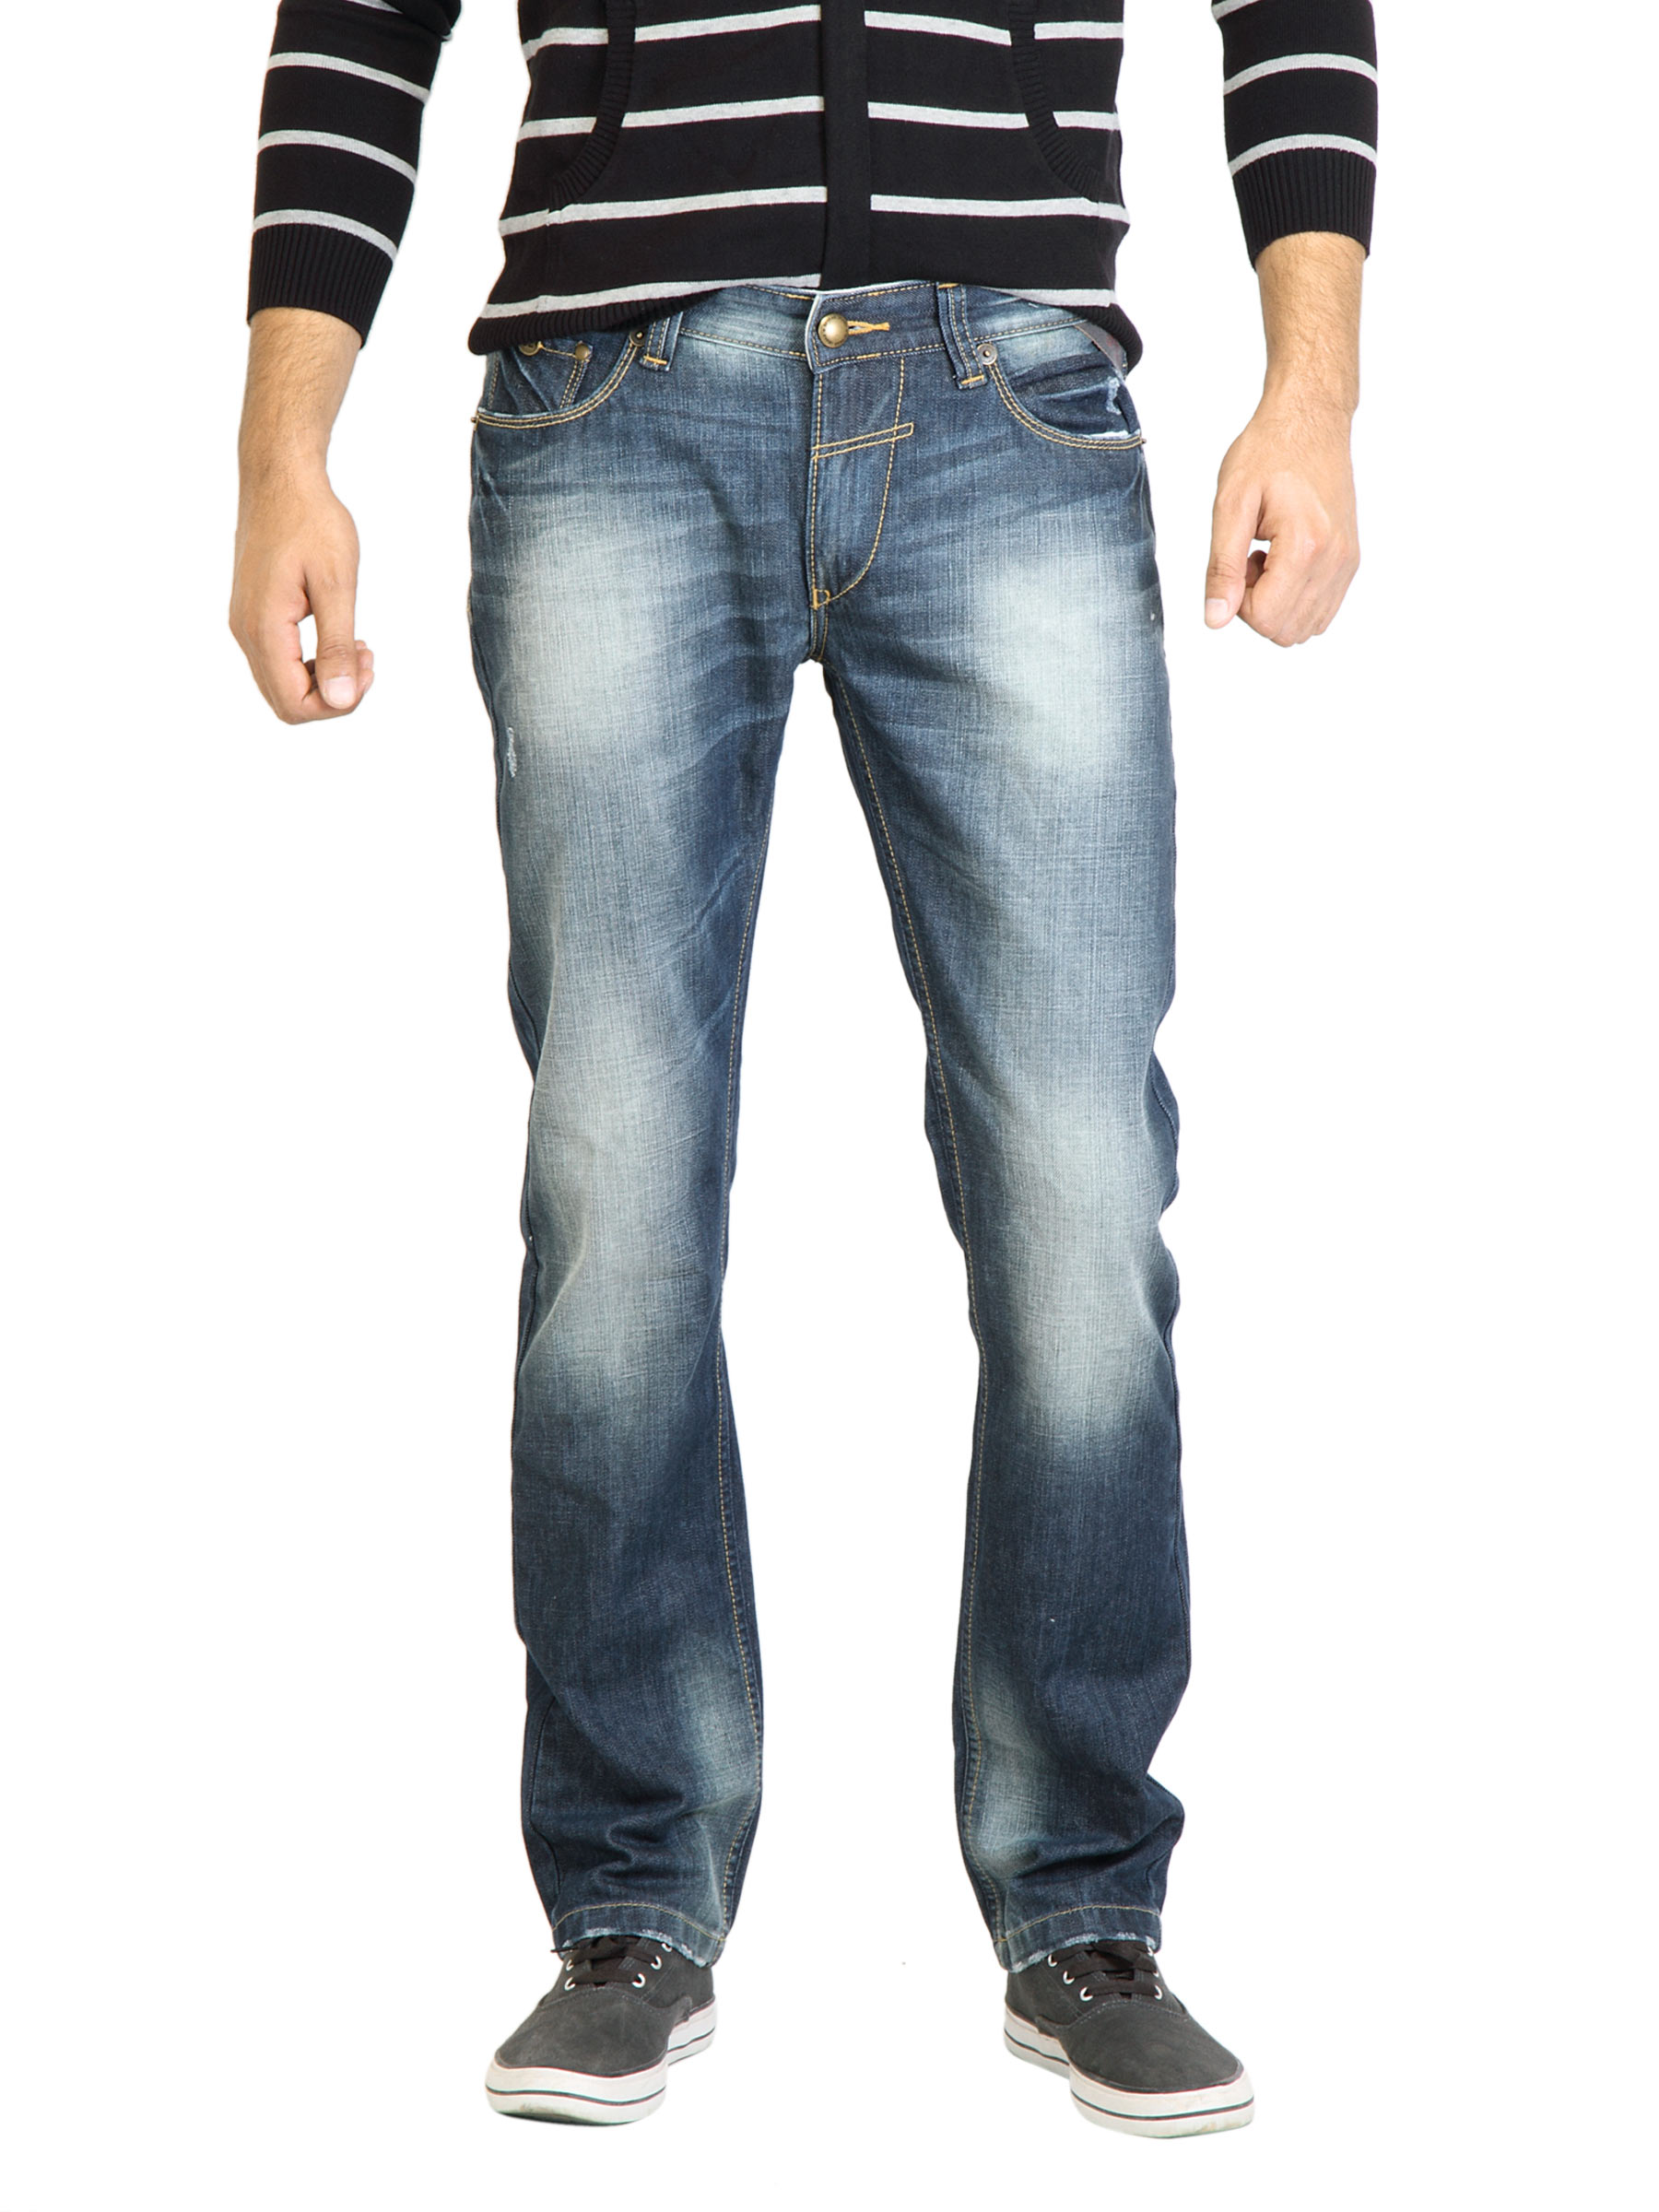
Spykar Men Washed Blue Jeans
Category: Apparel / Bottomwear / Jeans
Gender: Men
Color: Blue
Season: Fall 2011
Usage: Casual